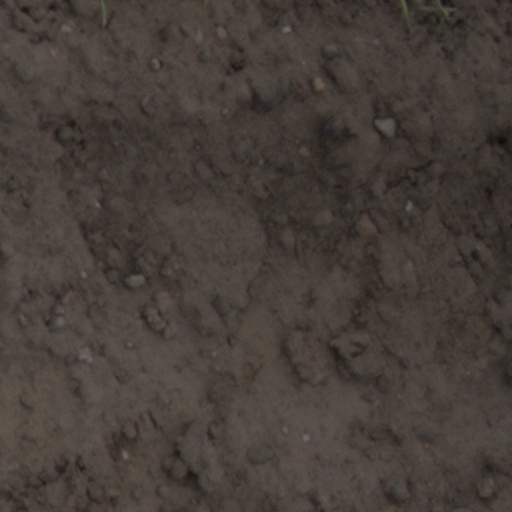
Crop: wheat